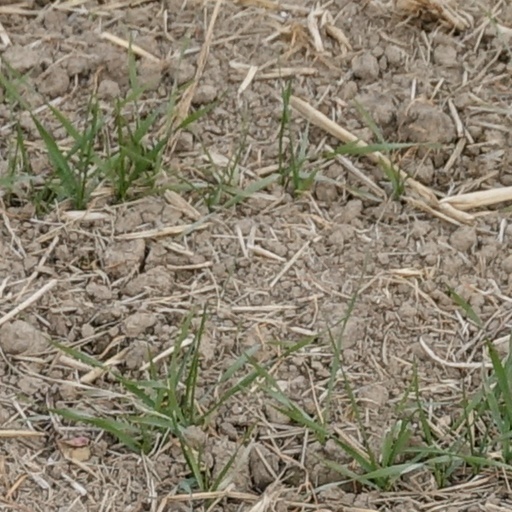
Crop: wheat